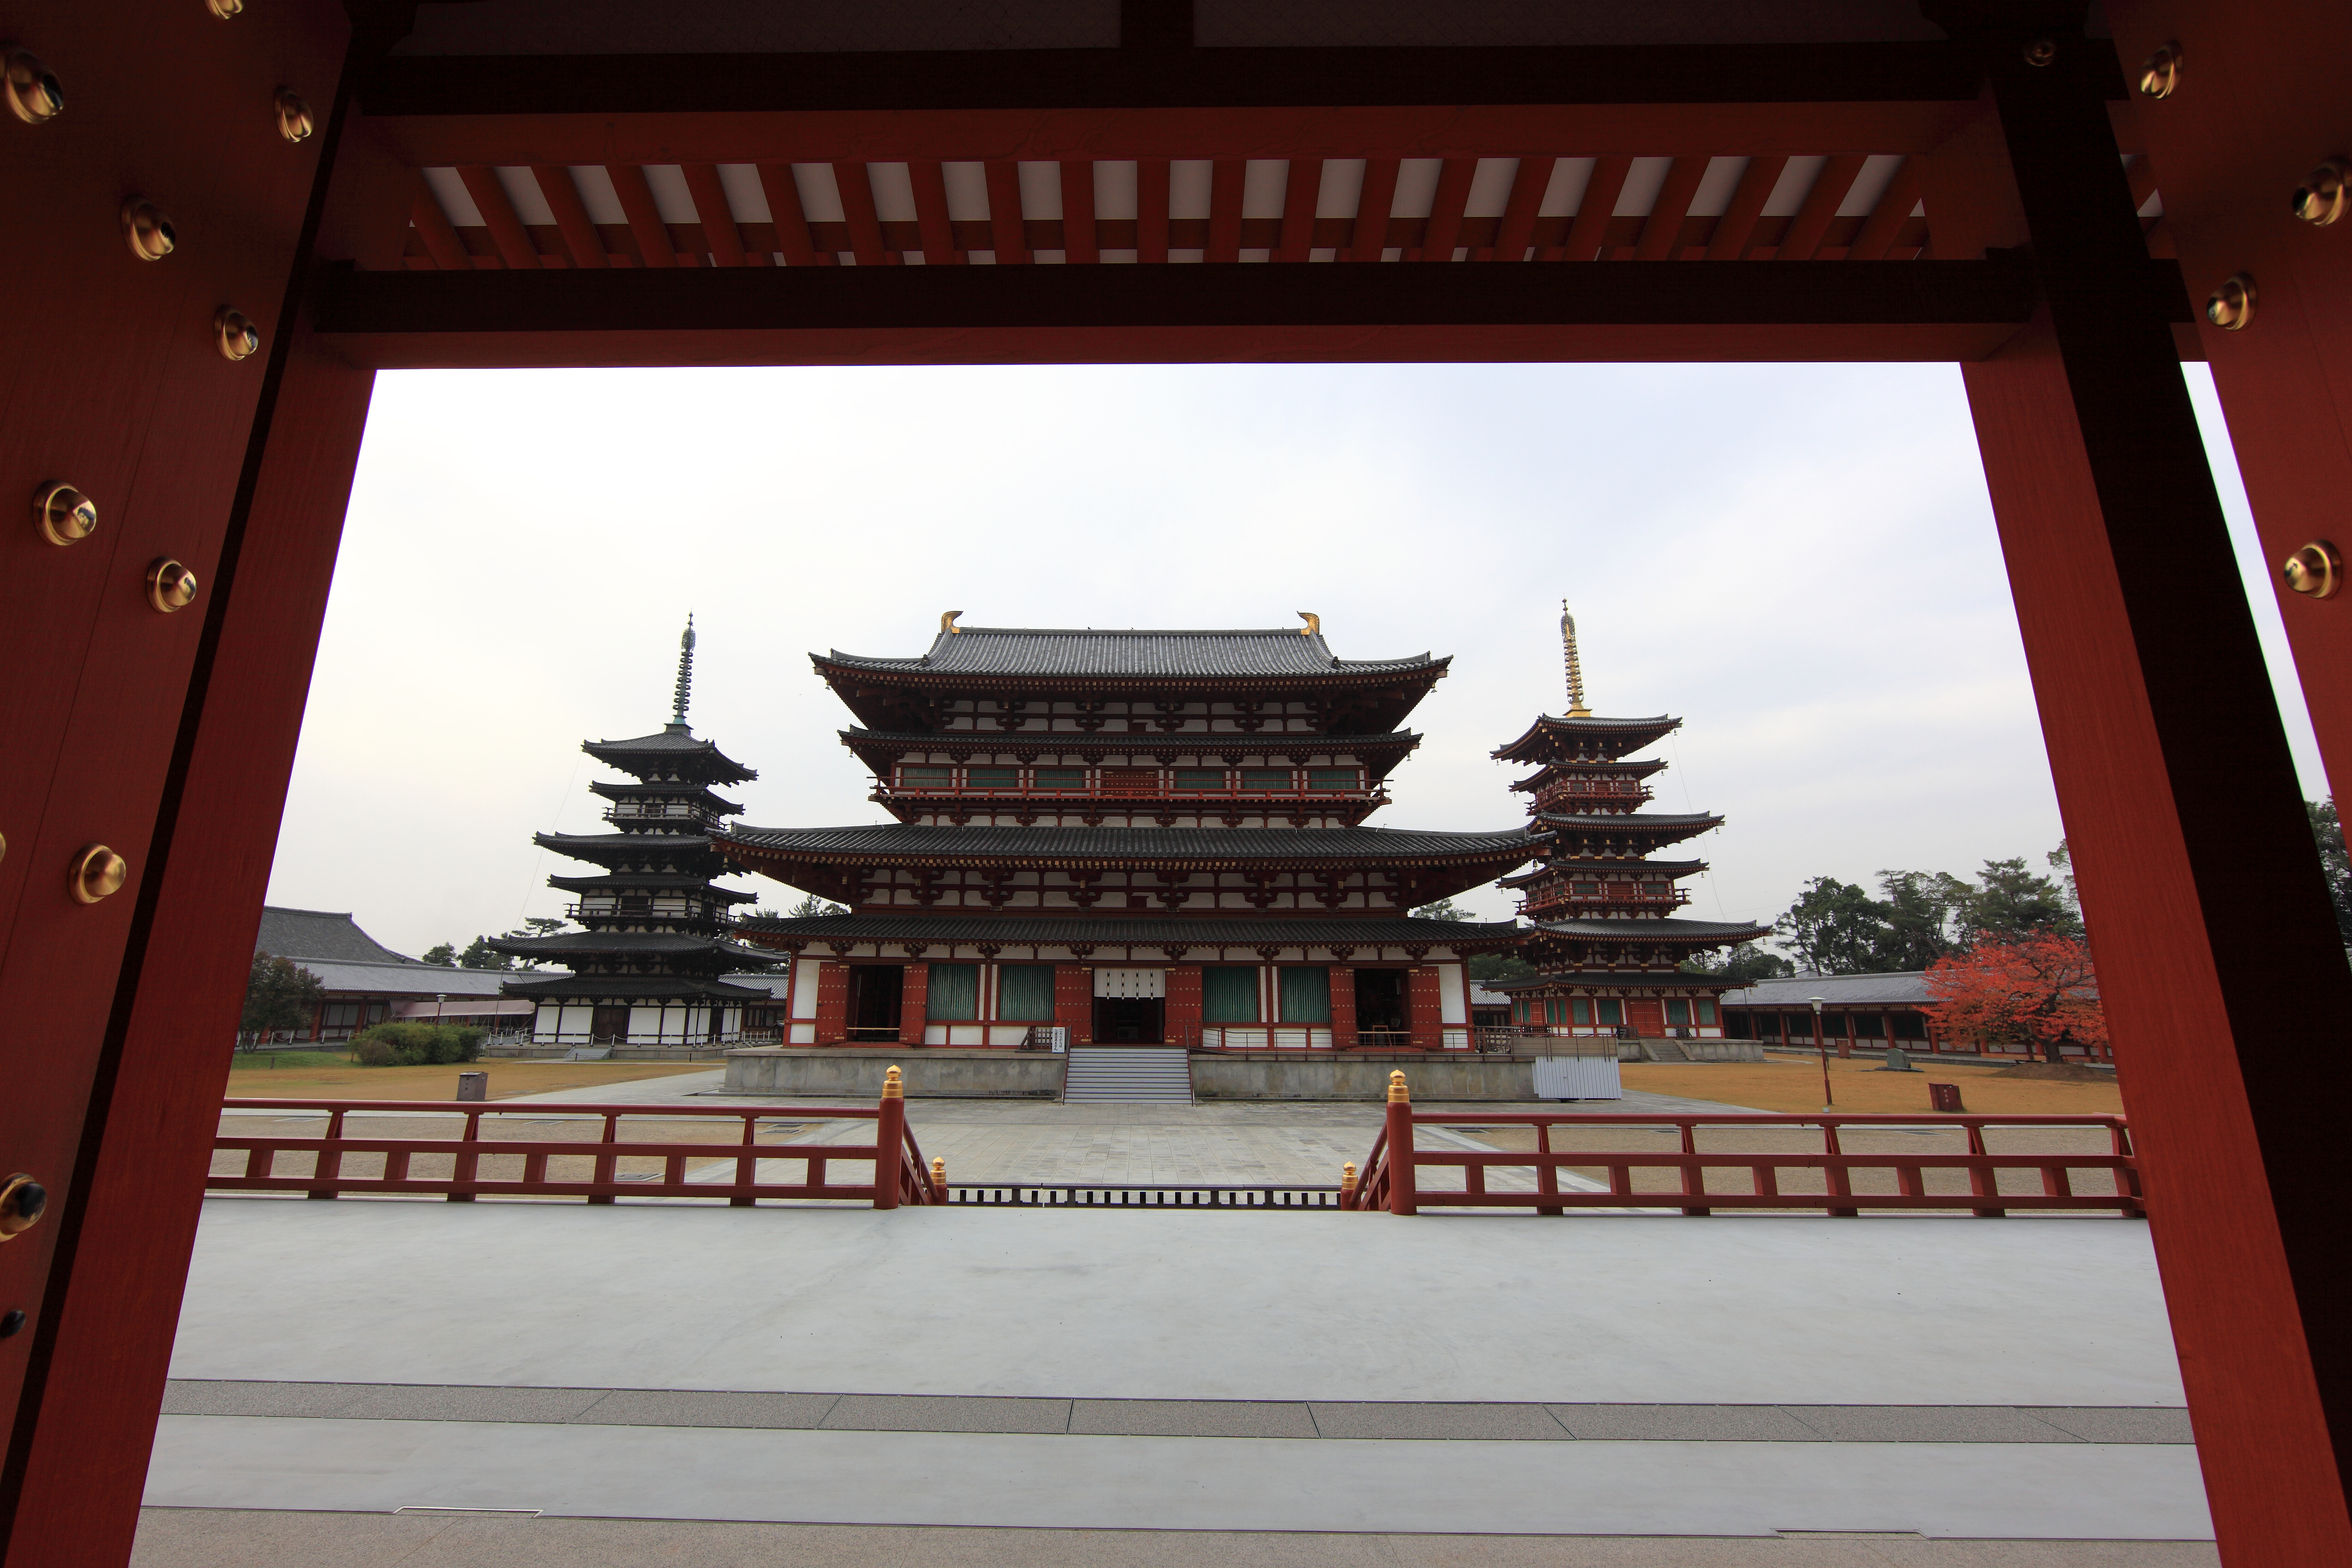
architecture, building, palace, home, high, exterior, place of worship, design, temple, japanese, shrine, nara, 5d, style, hires, chinese architecture, markii, traditional, hi, res, resolution, yakushiji, hindu temple, shinto shrine